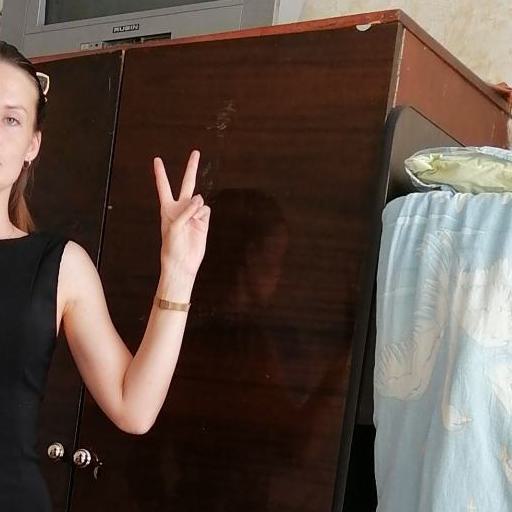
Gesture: peace